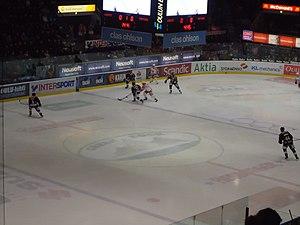
La patinoire d'Oulu ou de nom commercial arène d'Oulu Energia est une patinoire situé dans le quartier de Raksila à Oulu en Finlande.